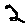
Label: 2